Benjamin Zuskin

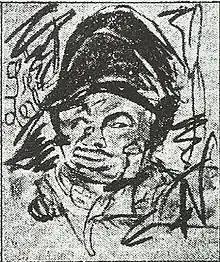
Arno Nadel: Zuskin as Sender in "The Dybbuk"

Benjamin Zuskin ( (Veniamin Lvovich Zuskin); April 28, 1899 – August 12, 1952) was a Soviet and Russian actor and director of the Moscow State Jewish Theatre (GOSET). Zuskin had the title of People's Artist of the RSFSR.